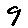
Label: 9